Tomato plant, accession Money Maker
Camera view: horizontal (90 deg, fisheye); turntable rotation: 150 degrees
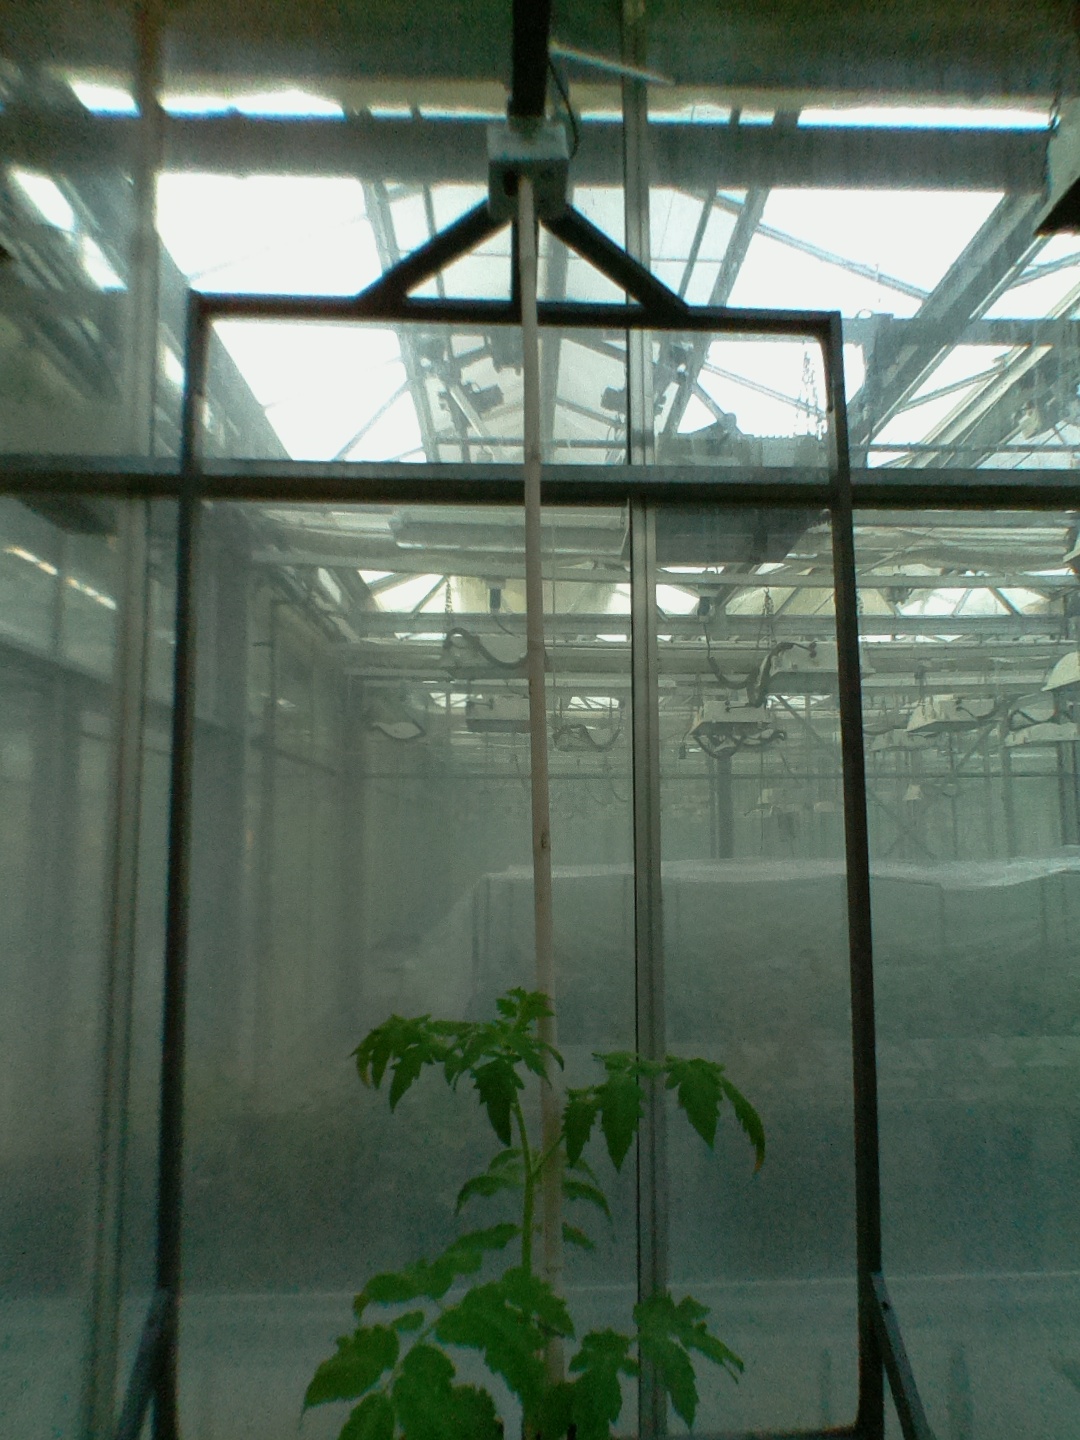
BBCH growth stage 13: 6 of true leaves visible